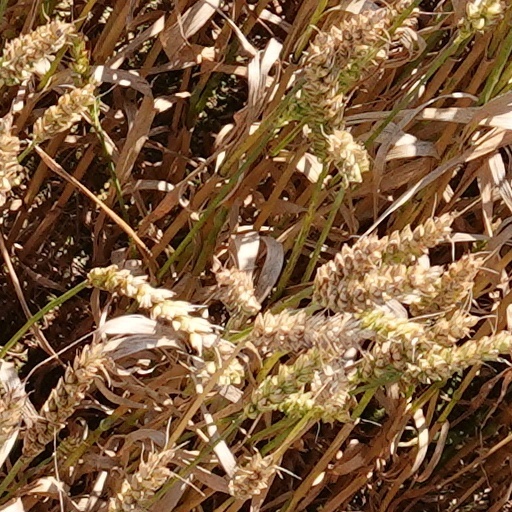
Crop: wheat